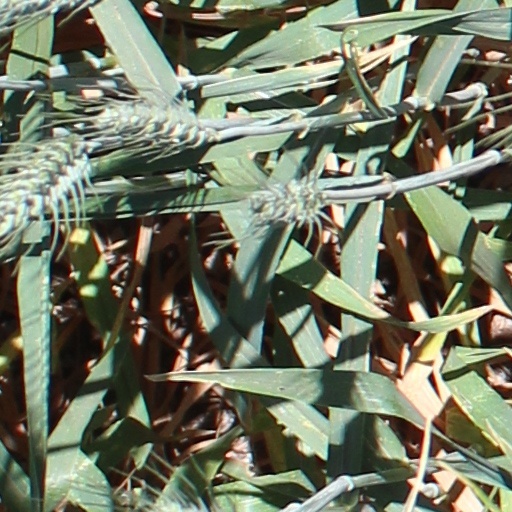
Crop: wheat